Army Air Forces Training Command

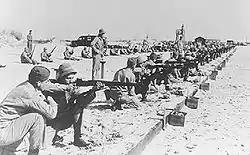
Basic small arms training on the beach, Atlantic City, New Jersey center, 1942

That fall the Technical Training Command activated two more basic training centers at Keesler Field, Mississippi, and Sheppard Field, Texas, where the command already had mechanic schools. A group of officers and enlisted men from